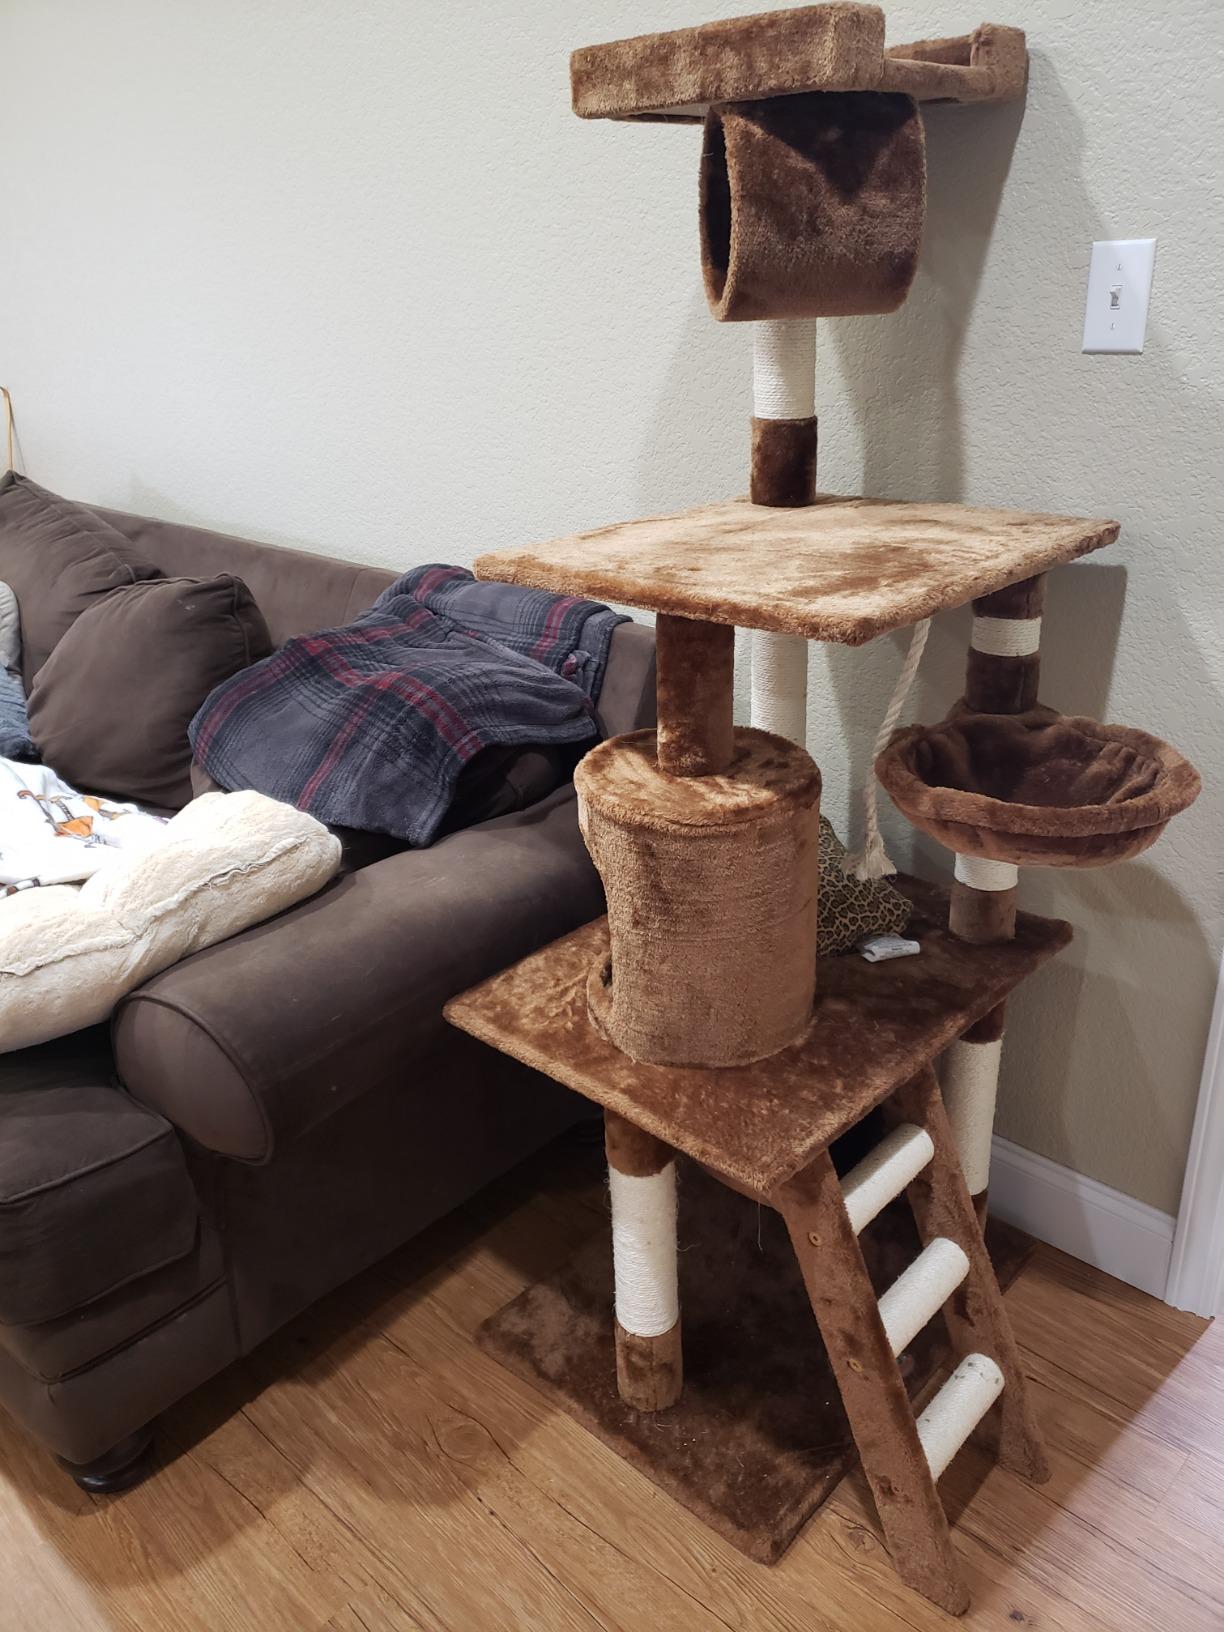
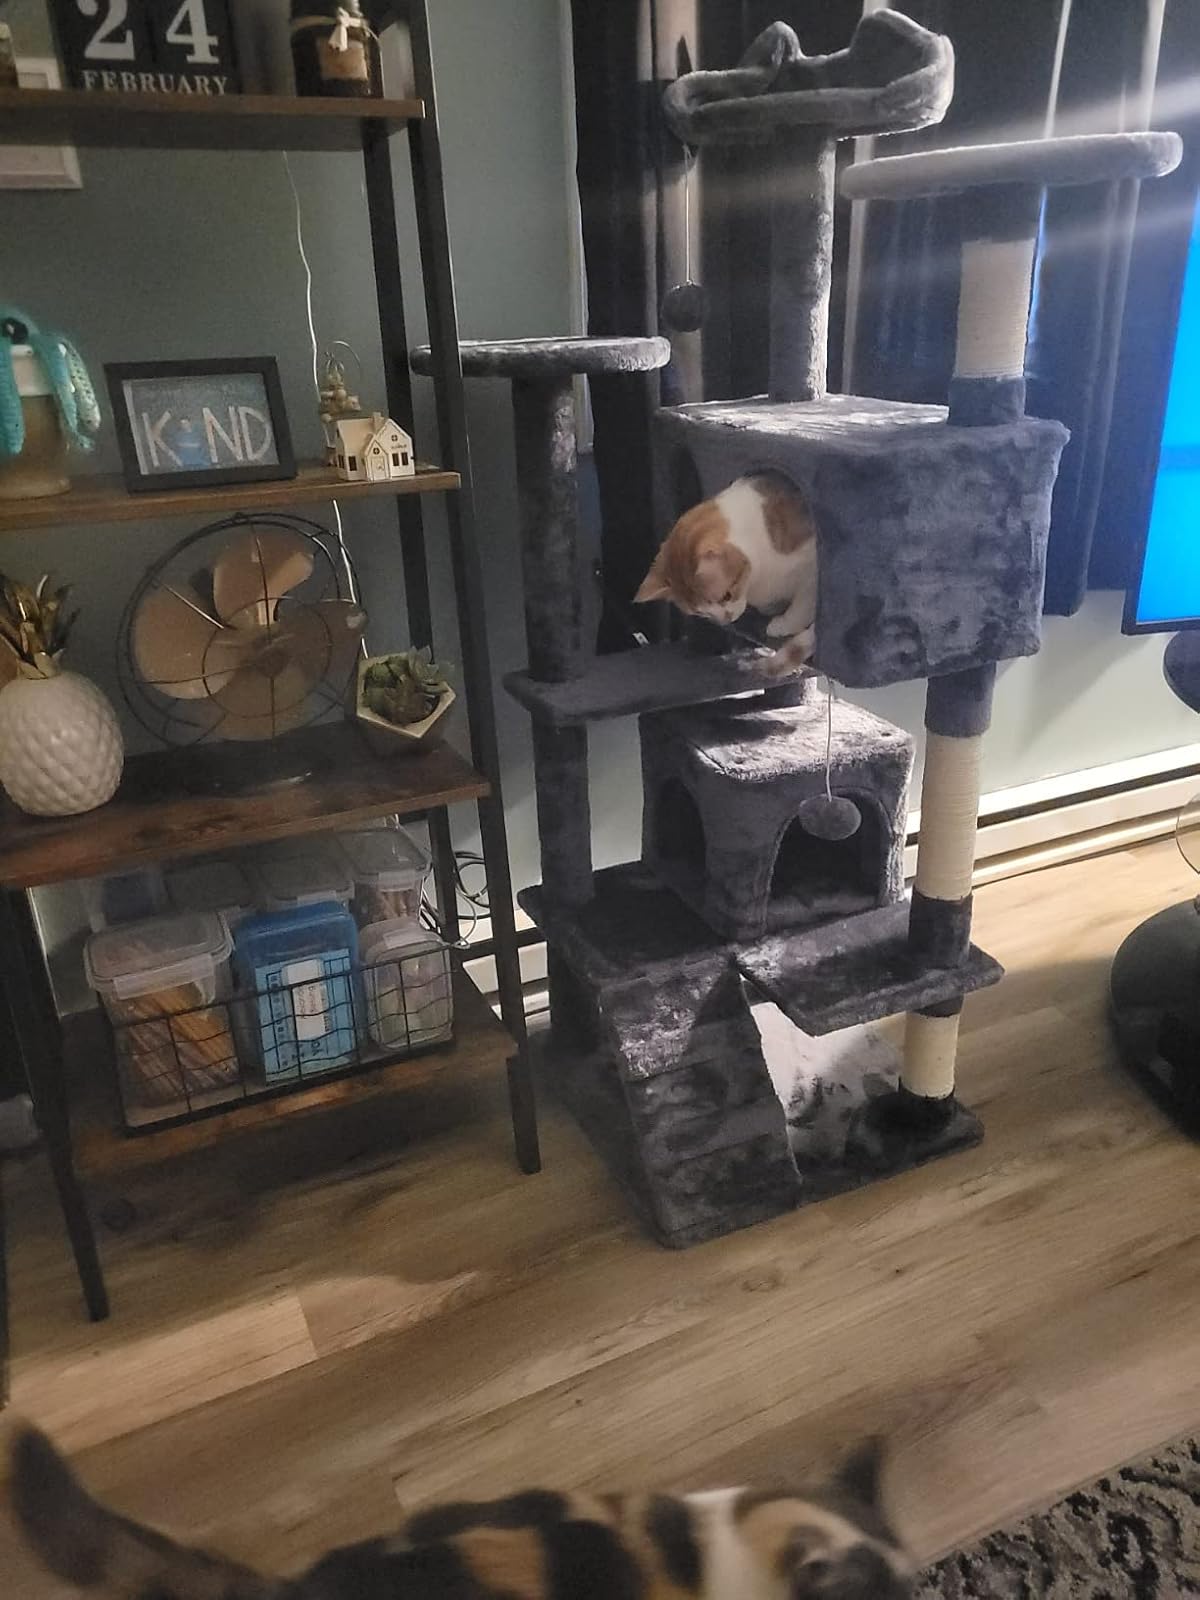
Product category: items_cat tree
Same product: no